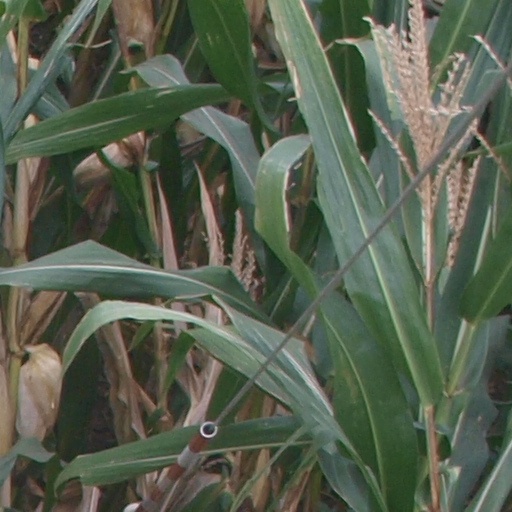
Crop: maize; corn